Mehmood Hussain

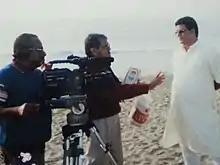
Mehmood Hussain directing

His short tele-documentaries and telefilms are often considered benchmark for Odia television medium which was hither to besotted with morbid, lunatic, loud and melodramatic story-telling. His Odia tele-serial "Kunti Kuntala Sakuntala " is a montage of three female characters sui generis referral work for tele-serial making of Odia and Indian Television (Doordarshan). His other compelling Odia Tele serial was "Bajrabahu" (Iron Hand). His 74 documentaries on various subjects ranging from biographical Maulana Abul Kalam Azad and other subjects bear ample testimony of classical cases of study in the making of film and television. His second and last feature film were "Rashmi Rekha" (Odia/1998) and "Ulgulan" (Sambalpuri-Odia/2009) respectively were each worth studying.